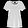
Label: T - shirt / top